Dum Dum Dugan

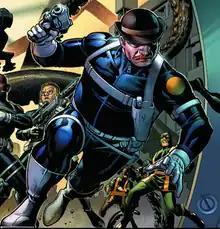
Dum Dum Dugan as he appeared on the cover of "Secret Warriors" #4 (May 2009). Art by Jim Cheung.

Timothy Aloysius Cadwallader "Dum Dum" Dugan is a character appearing in American comic books published by Marvel Comics. He is an officer of S.H.I.E.L.D. and is one of the most experienced members of Nick Fury's team, known for his marksmanship with rifles and trademark bowler hat.